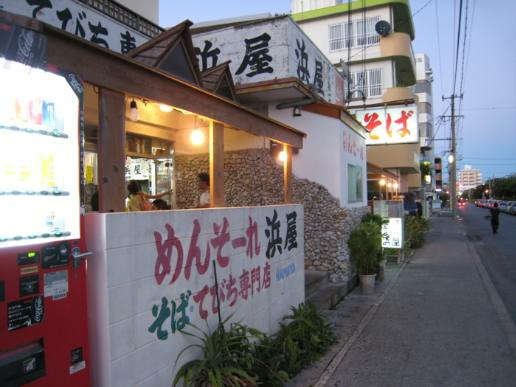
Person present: No